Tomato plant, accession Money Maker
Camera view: vertical (180 deg); turntable rotation: 210 degrees
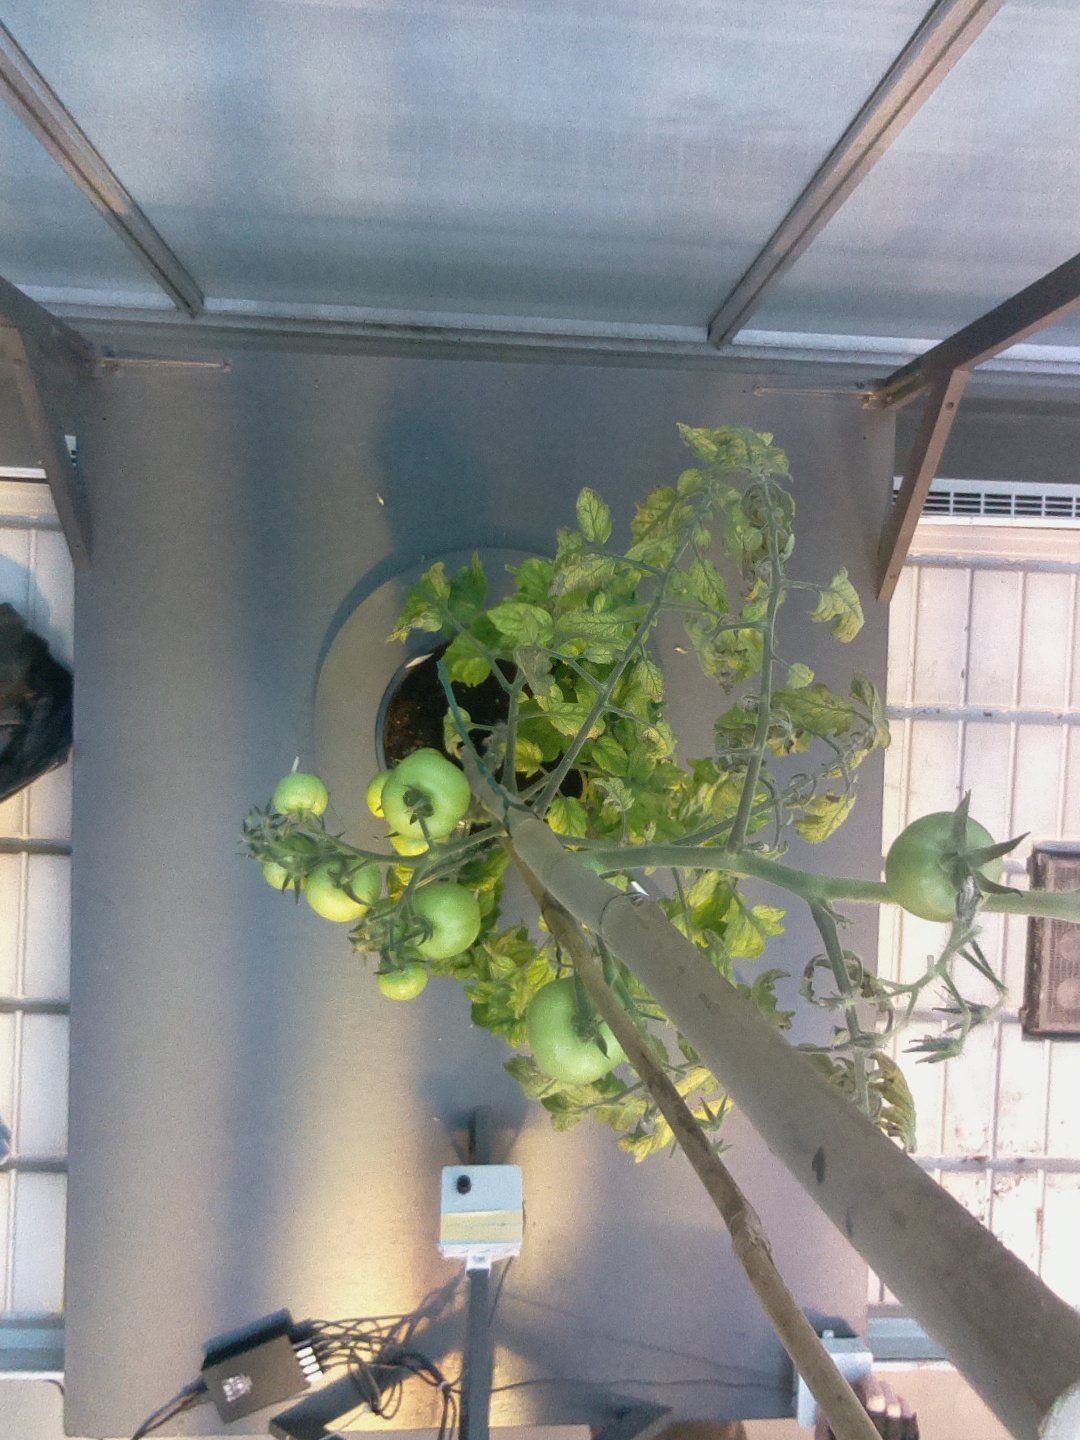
BBCH growth stage 78: 80% -90% of final fruit size